Way of the Lighthouses

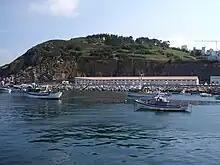
Porto de Malpica, starting point for the Camiño dos Faros

The trail is designed for each stage (each stage corresponds to one day of walking) to be easily broken up based on the hikers pace. Six of the eight stages follow a mixture of paths that pass by cliffs and beaches, while the other two head inland, circumnavigating the estuaries of and along what they are two stretches of very jagged coast. The stages start and finish in small fishing villages with plenty of accommodation options.